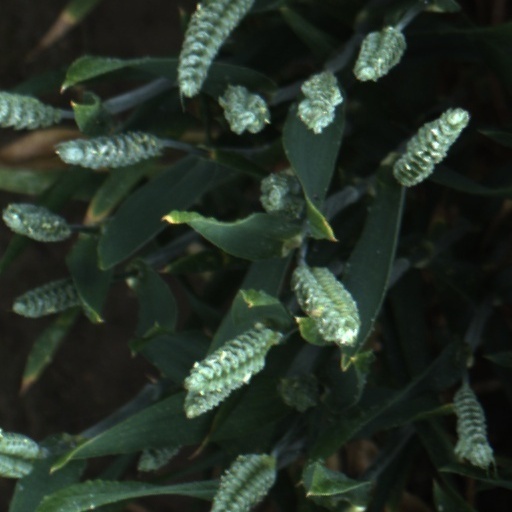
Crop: wheat